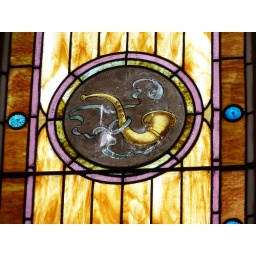
Stained glass window in Mickve Israel synagogue